Suitcase

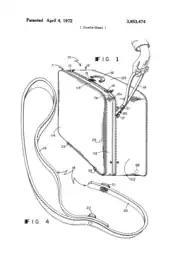
An illustration from Bernard D. Sadow's 1972 patent for rolling luggage

In 1970, Bernard D. Sadow, the then-vice president of Massachusetts luggage company U.S. Luggage, was carrying two heavy 27-inch suitcases at an airport in Puerto Rico on his way back from a family vacation in Aruba when he noticed a worker rolling a heavy machine on a wheeled platform. After remarking to his wife that people needed wheels for their luggage, Sadow returned to his factory in Fall River, Massachusetts and attached casters to a suitcase with a strap that allowed him to tow it behind him. Sadow spent months attempting to sell his wheeled suitcase to various New York City department stores, but was met with resistance. Most department stores, according to him, refused to sell his invention due to a "macho feeling" that men would consider rolling their luggage "wimpy" and that women who travelled would have their husbands around to carry their suitcases for them.